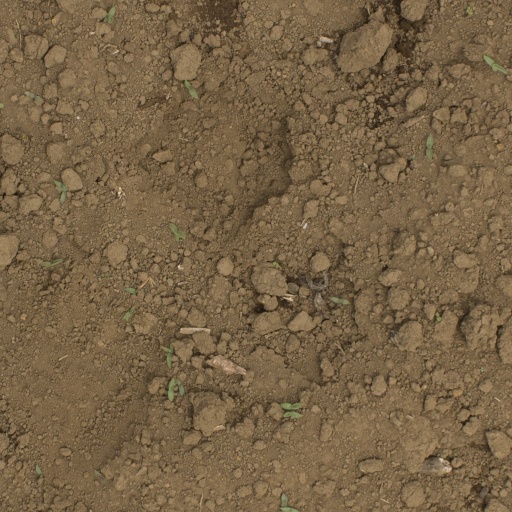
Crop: Jerusalem artichoke